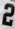
Number: 2